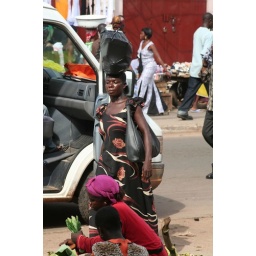
Woman in the street market in Kumasi